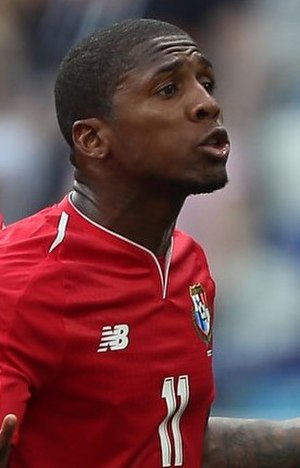
Armando Cooper
Armando Cooper (2018)
Armando Enrique Cooper Whitaker, er en panamansk fodboldspiller. Han spiller i Primera División de Chile for Universidad de Chile, som han har repræsenteret siden 2018.